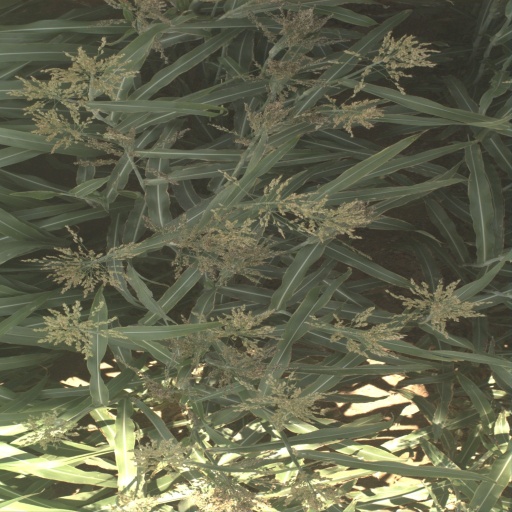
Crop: sorghum